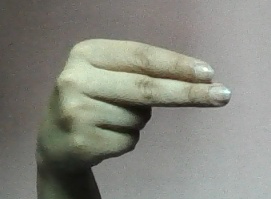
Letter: ain